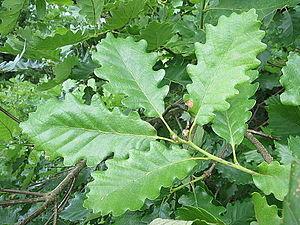
Le Chêne rouvre ou Chêne sessile, parfois appelé Chêne à trochets, Chêne des pierriers, Chêne mâle ou Chêne noir est une espèce d'arbres des forêts des régions tempérées de l'hémisphère nord de la famille des Fagacées. On le connaît sous différentes appellations : drille, drillar, durelin.
Glux-en-Glenne est une commune française située dans le département de la Nièvre, en région Bourgogne-Franche-Comté.